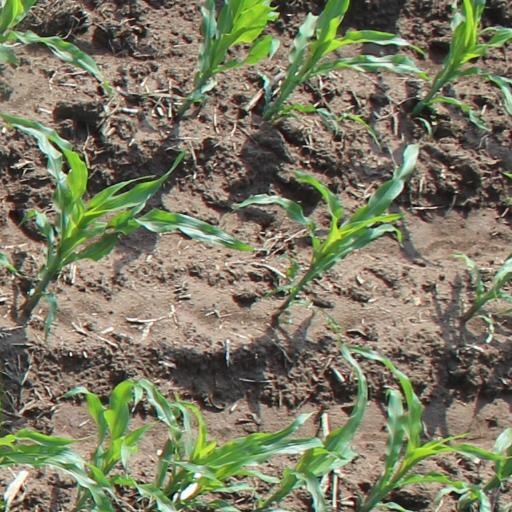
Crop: maize; corn